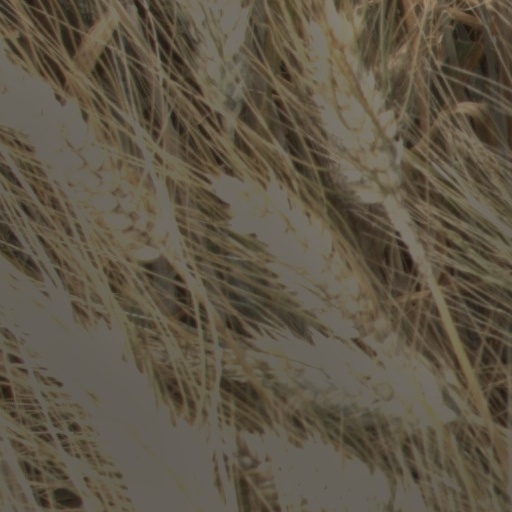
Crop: wheat